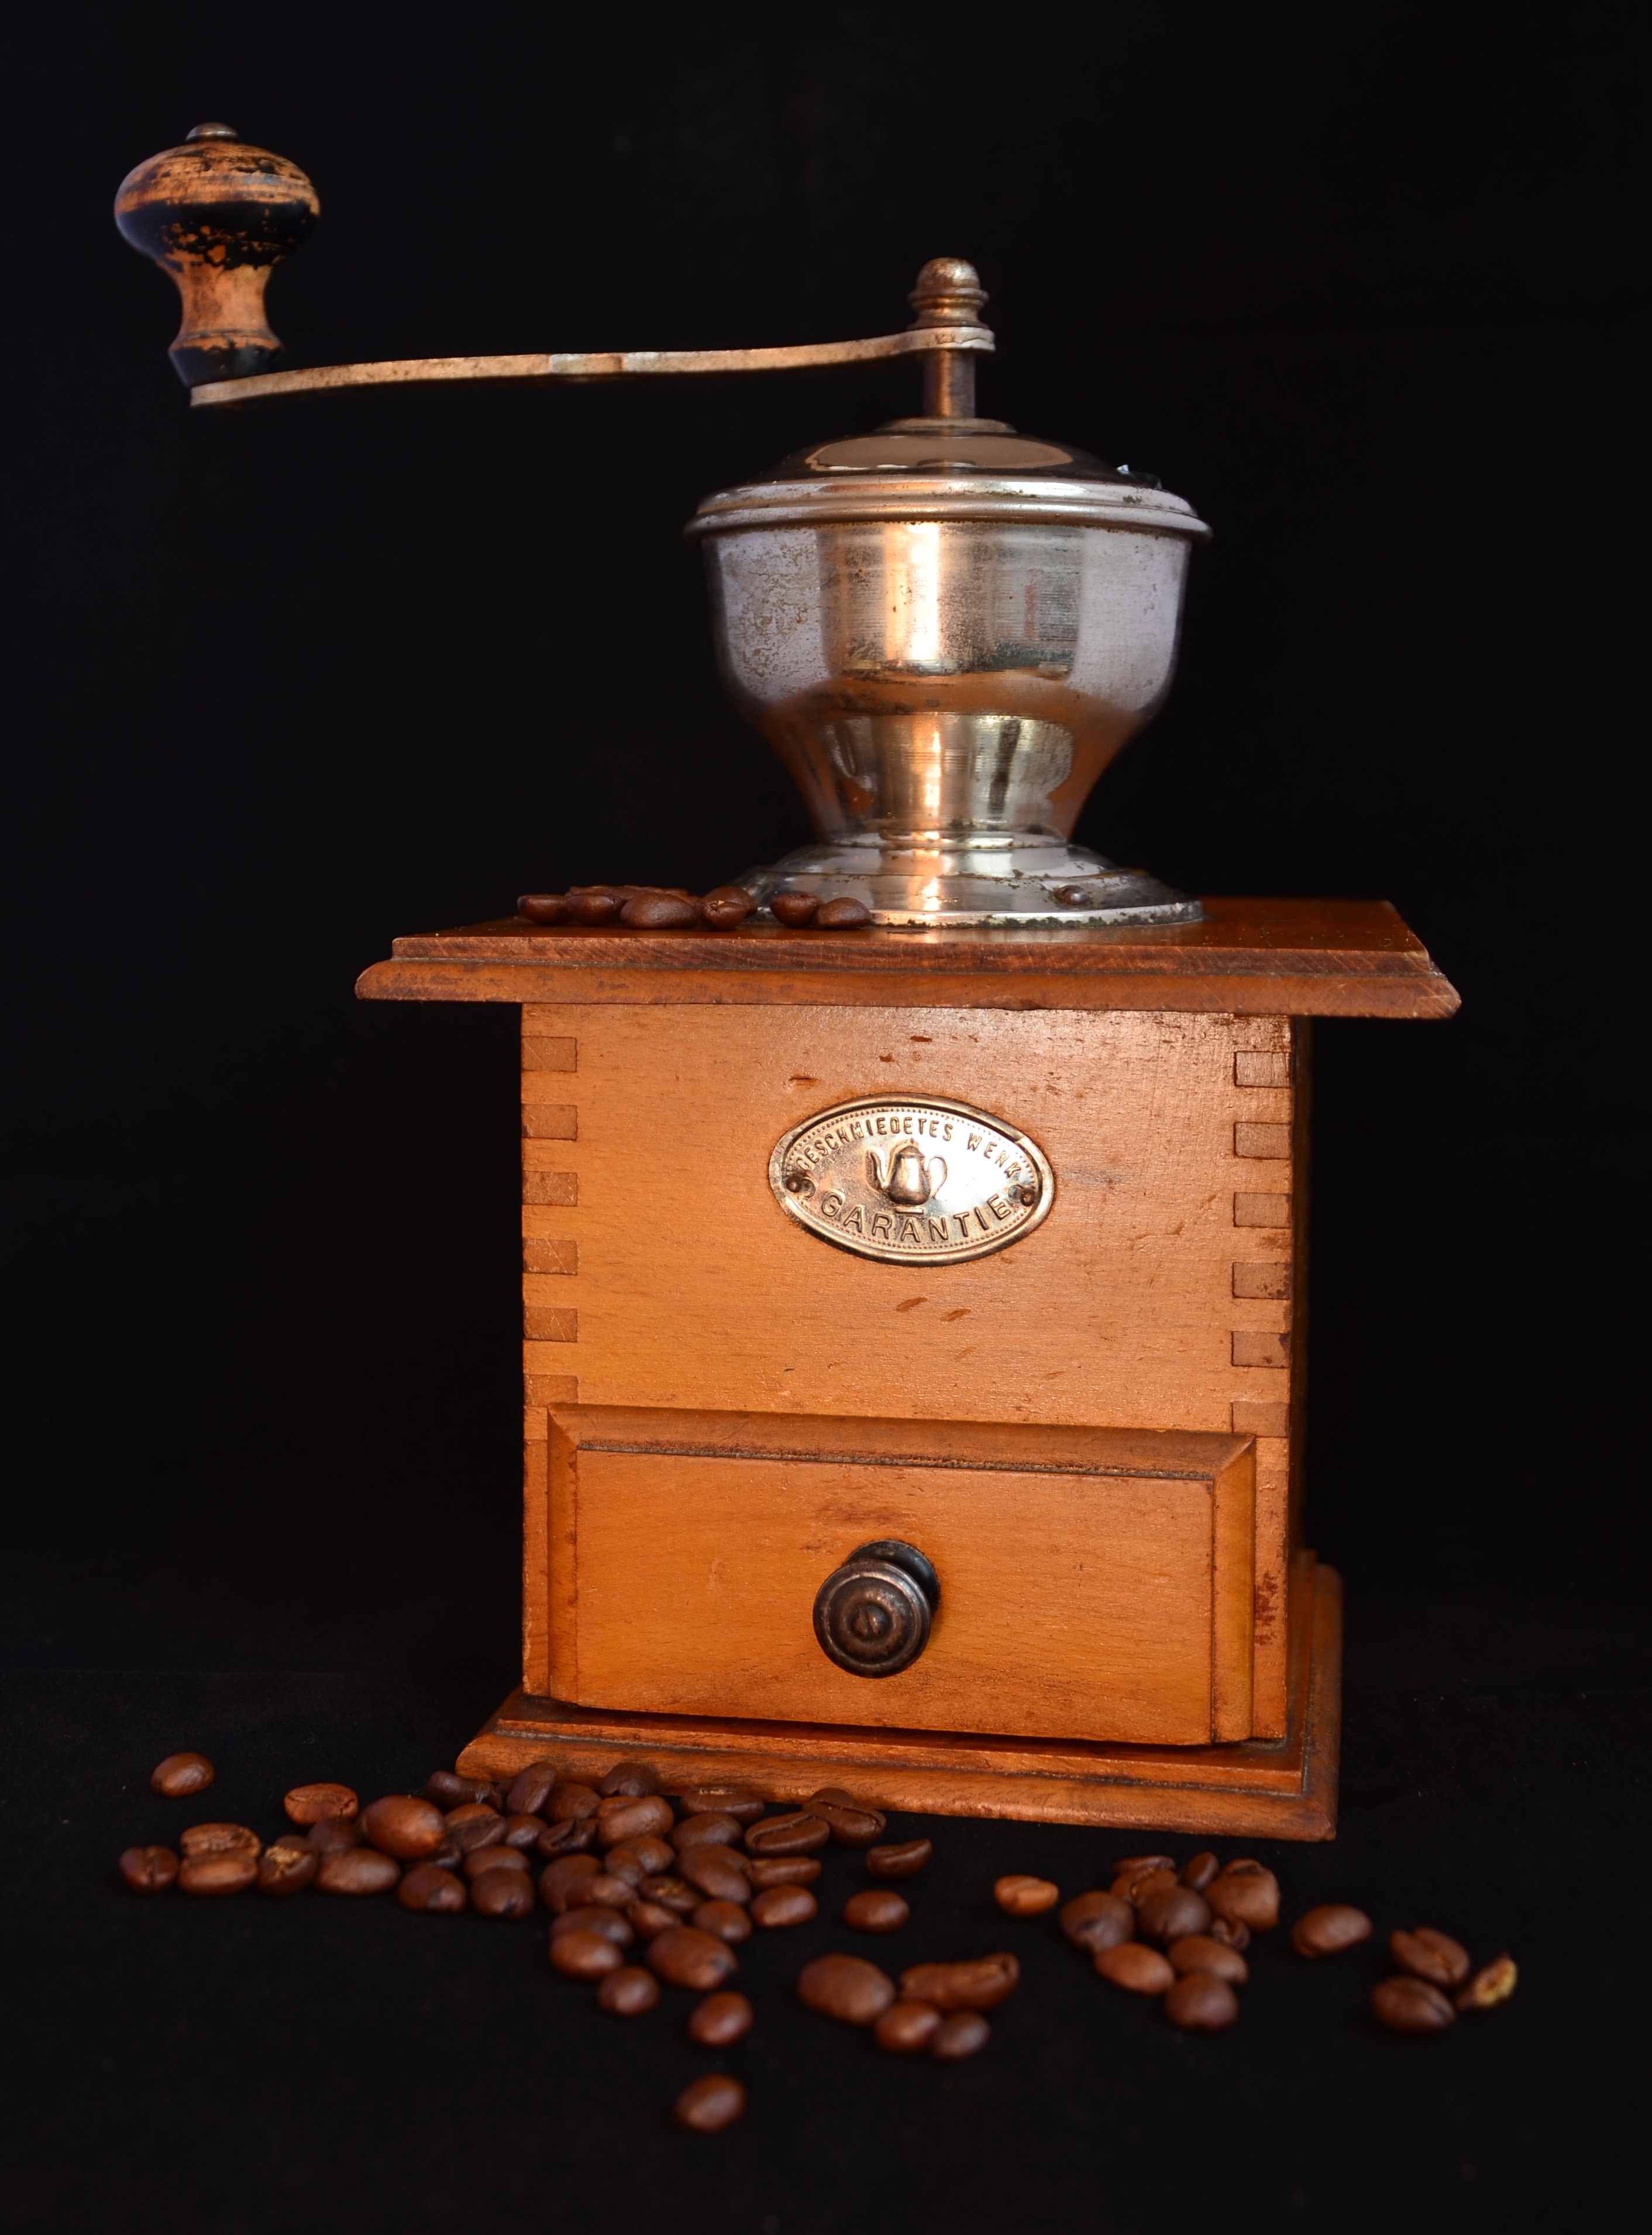
coffee, wood, antique, old, lantern, kitchen, lighting, grind, mill, grinder, historically, coffee beans, crank